Maya codices

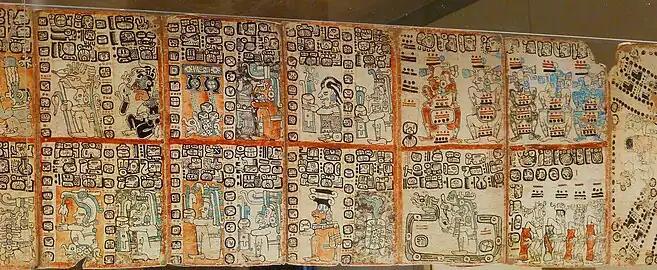
Facsimile of the Madrid Codex, Museum of the Americas, Madrid, Spain

The Madrid Codex was rediscovered in Spain in the 1860s; it was divided into two parts of differing sizes that were found in different locations. The Codex receives its alternate name of the Tro-Cortesianus Codex after the two parts that were separately discovered. Ownership of the Troano Codex passed to the Museo Arqueológico Nacional ("National Archaeological Museum") in 1888. The Museo Arqueológico Nacional acquired the Cortesianus Codex from a book-collector in 1872, who claimed to have recently purchased the codex in Extremadura. Extremadura is the province from which Francisco de Montejo and many of his conquistadors came, as did Hernán Cortés, the conqueror of Mexico. It is therefore possible that one of these conquistadors brought the codex back to Spain; the director of the Museo Arqueológico Nacional named the Cortesianus Codex after Hernán Cortés, supposing that he himself had brought the codex back.